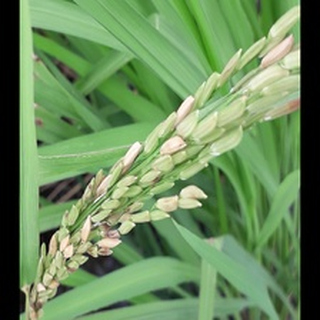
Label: diseased_rice